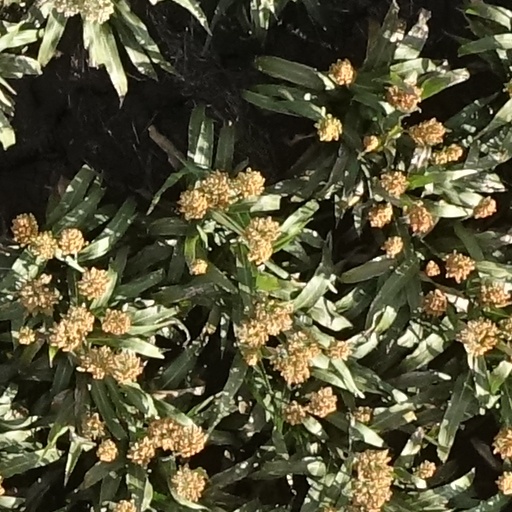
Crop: sorghum